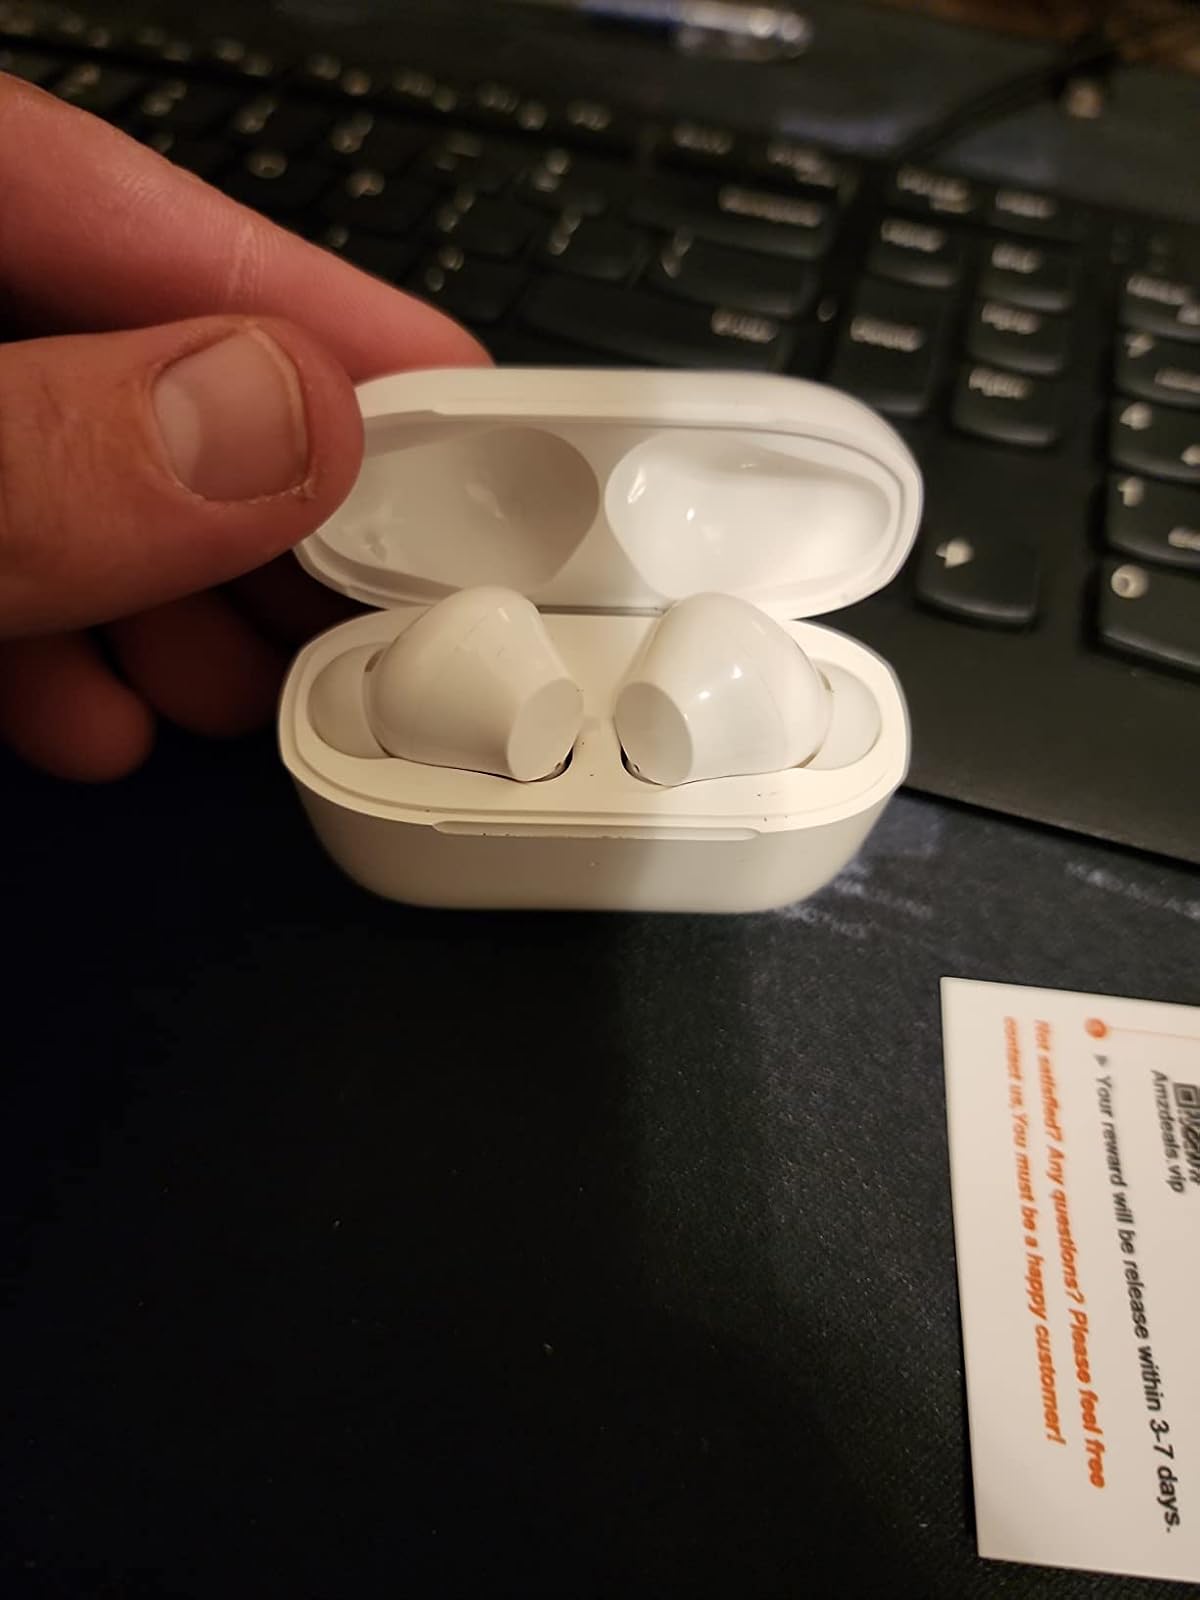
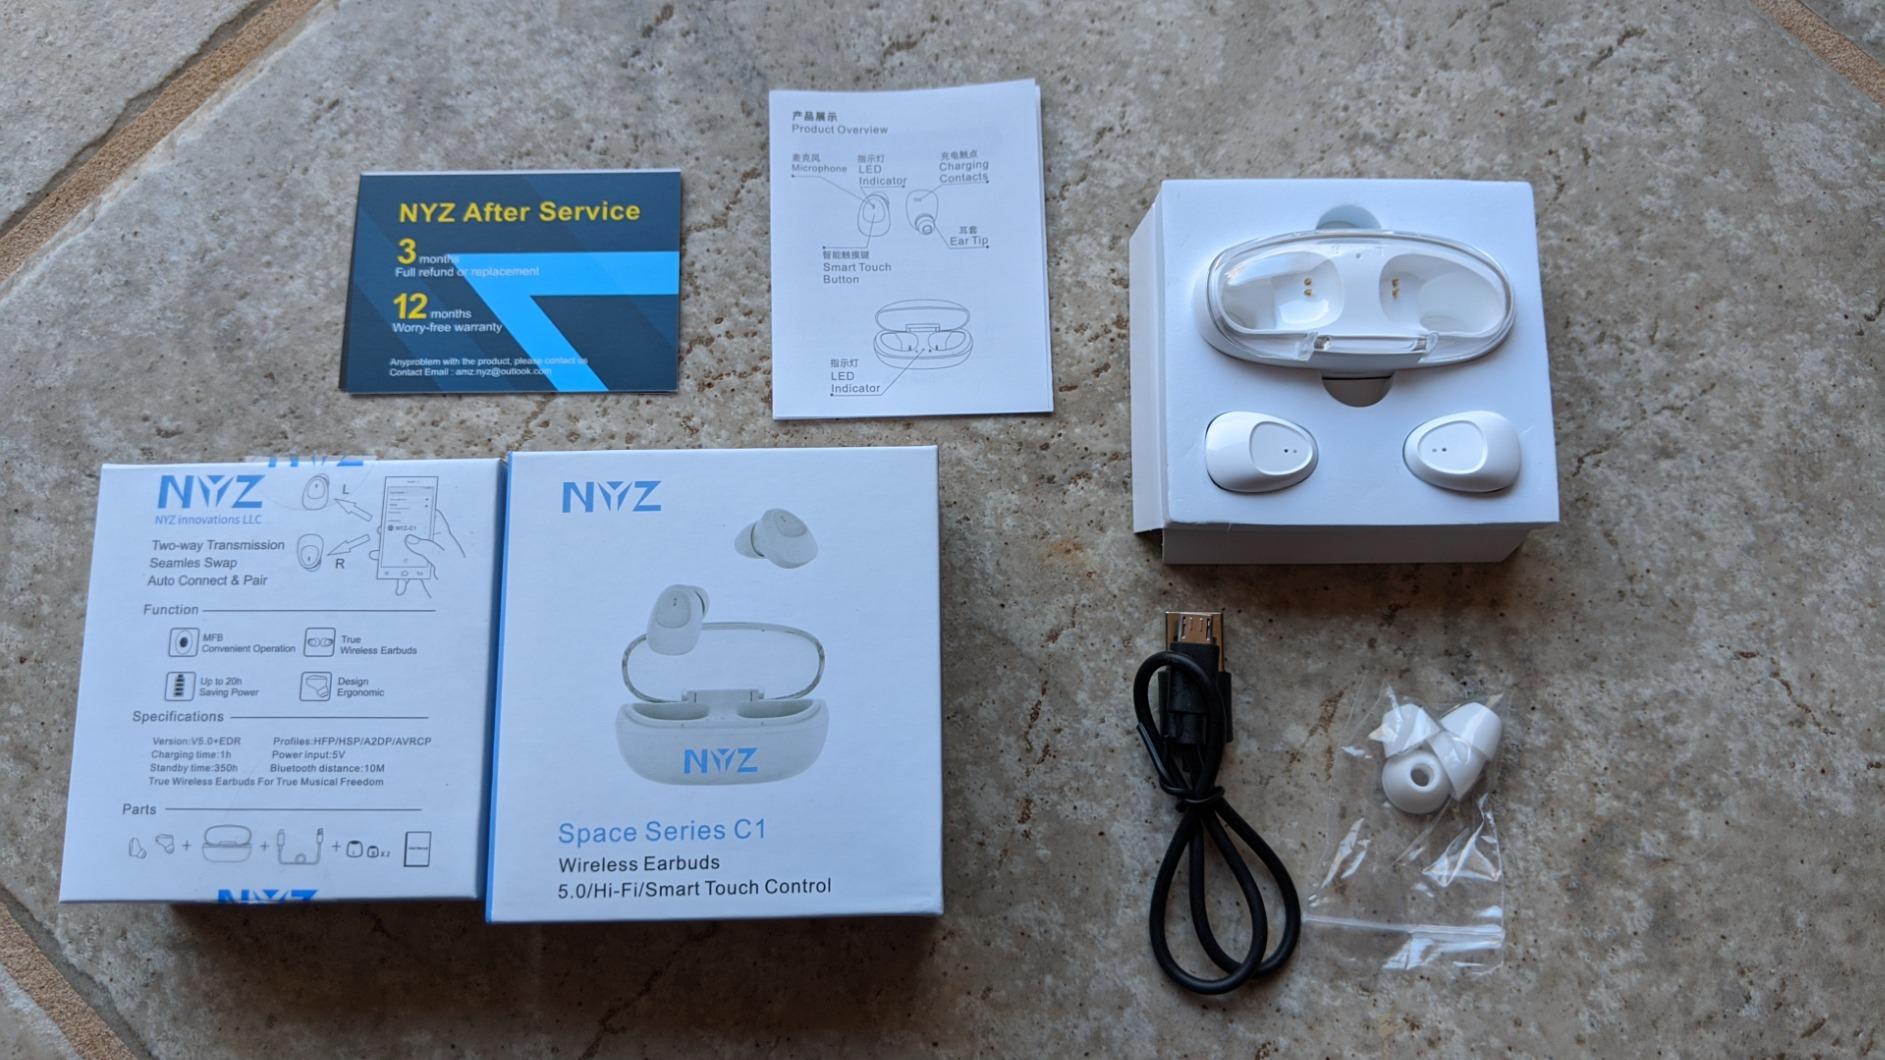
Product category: earbuds
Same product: no